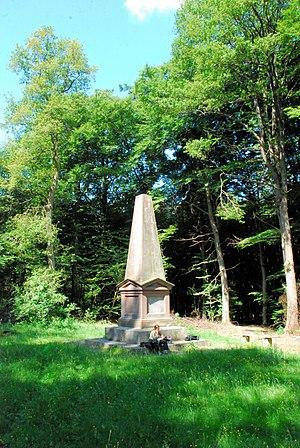
Monument en hommage au général Marceau, forêt d'Höchstenbach, Rhénanie-Palatinat (Allemagne).